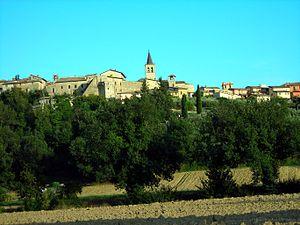
Castel Ritaldi est une commune italienne de la province de Pérouse dans la région Ombrie en Italie.